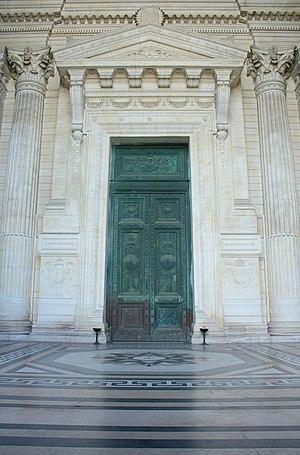
Porte d'entrée principale du Palais de justice de Bruxelles. Monument classé n°2043-0077/0 This is a photo of a monument in Brussels, number: 2043-0077/0
Jacques Van Mansfeld, est un architecte belge du XIXᵉ et du XXᵉ siècle.